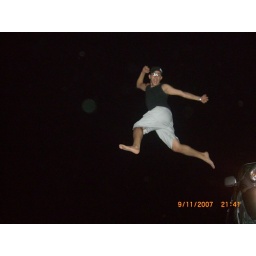
an add for red bull made by me ;)